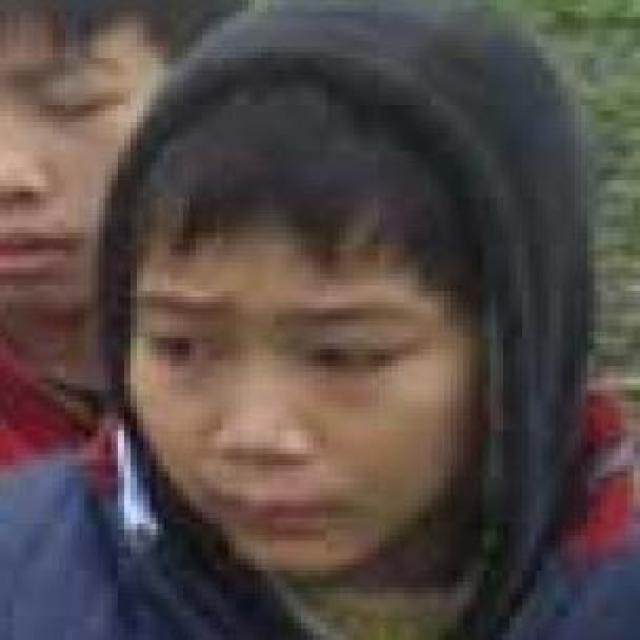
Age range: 13-20